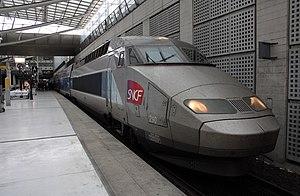
À la suite du début d'incendie de l'une de ses deux motrices le 23 septembre 2013 en gare de Lyon-Part-Dieu, la rame TGV Duplex 290 (en livrée Atlantique) a circulé avec la motrice de réserve Réseau tricourant 380081 (en livrée Lacroix).